Haviland and Elizabeth Streets–Hanford Place Historic District

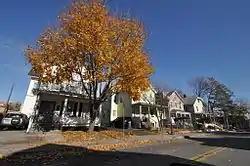
Houses on Hanford Place

The Haviland and Elizabeth Streets–Hanford Place Historic District is an irregularly shaped historic district in Norwalk, Connecticut that was listed on the National Register of Historic Places in 1988. It encompasses a neighborhood that developed in the late 19th century following the introduction of railroad service to South Norwalk.